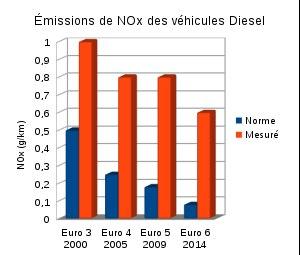
Les oxydes d'azote sont des composés chimiques formés d'oxygène et d'azote.
Une norme européenne d'émission, dite norme Euro est un règlement de l'Union européenne qui fixe les limites maximales de rejets polluants pour les véhicules roulants neufs. Il en existe plusieurs selon le type de véhicule. Les normes évoluent au cours du temps et deviennent progressivement plus strictes. Leur objectif est de réduire la pollution atmosphérique due au transport routier.
L'affaire Volkswagen, aussi appelée « dieselgate », est un scandale industriel et sanitaire lié à l'utilisation par le groupe Volkswagen, de 2009 à 2015, de différentes techniques visant à réduire frauduleusement les émissions polluantes de certains de ses moteurs diesel et essence lors des tests d'homologation. Selon le groupe, plus de 11 millions de véhicules de ses marques Volkswagen, Audi, Seat, Škoda et Porsche sont concernés à travers le monde. L'affaire, sans équivalent dans l'histoire automobile, est révélée en septembre 2015 par l'Agence américaine de protection de l'environnement et a entraîné la démission du président du directoire du groupe, Martin Winterkorn. Plusieurs pays enquêtent actuellement afin d'établir précisément les faits.